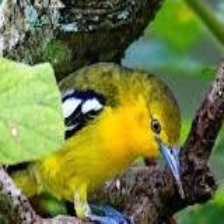
Species: COMMON IORA
Scientific name: AEGITHINA TIPHIA